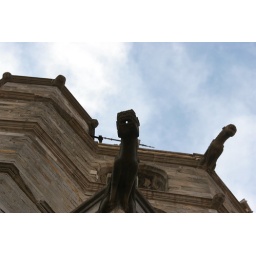
Gargoyle on the church tower in Limoux. The hole were the water spouts through is cleary visible.